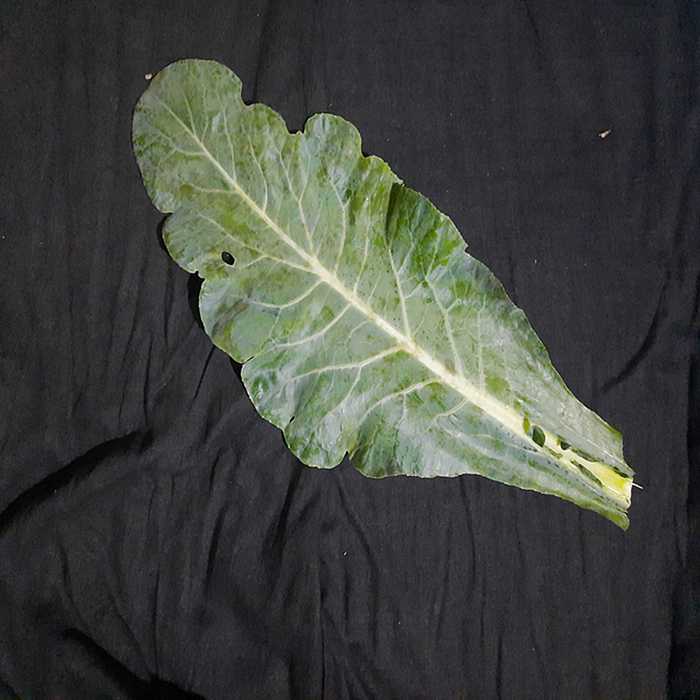
Plant: Cauliflower
Label: Fresh leaf